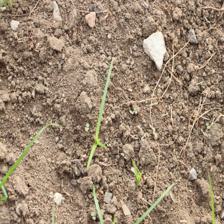
Label: Grass